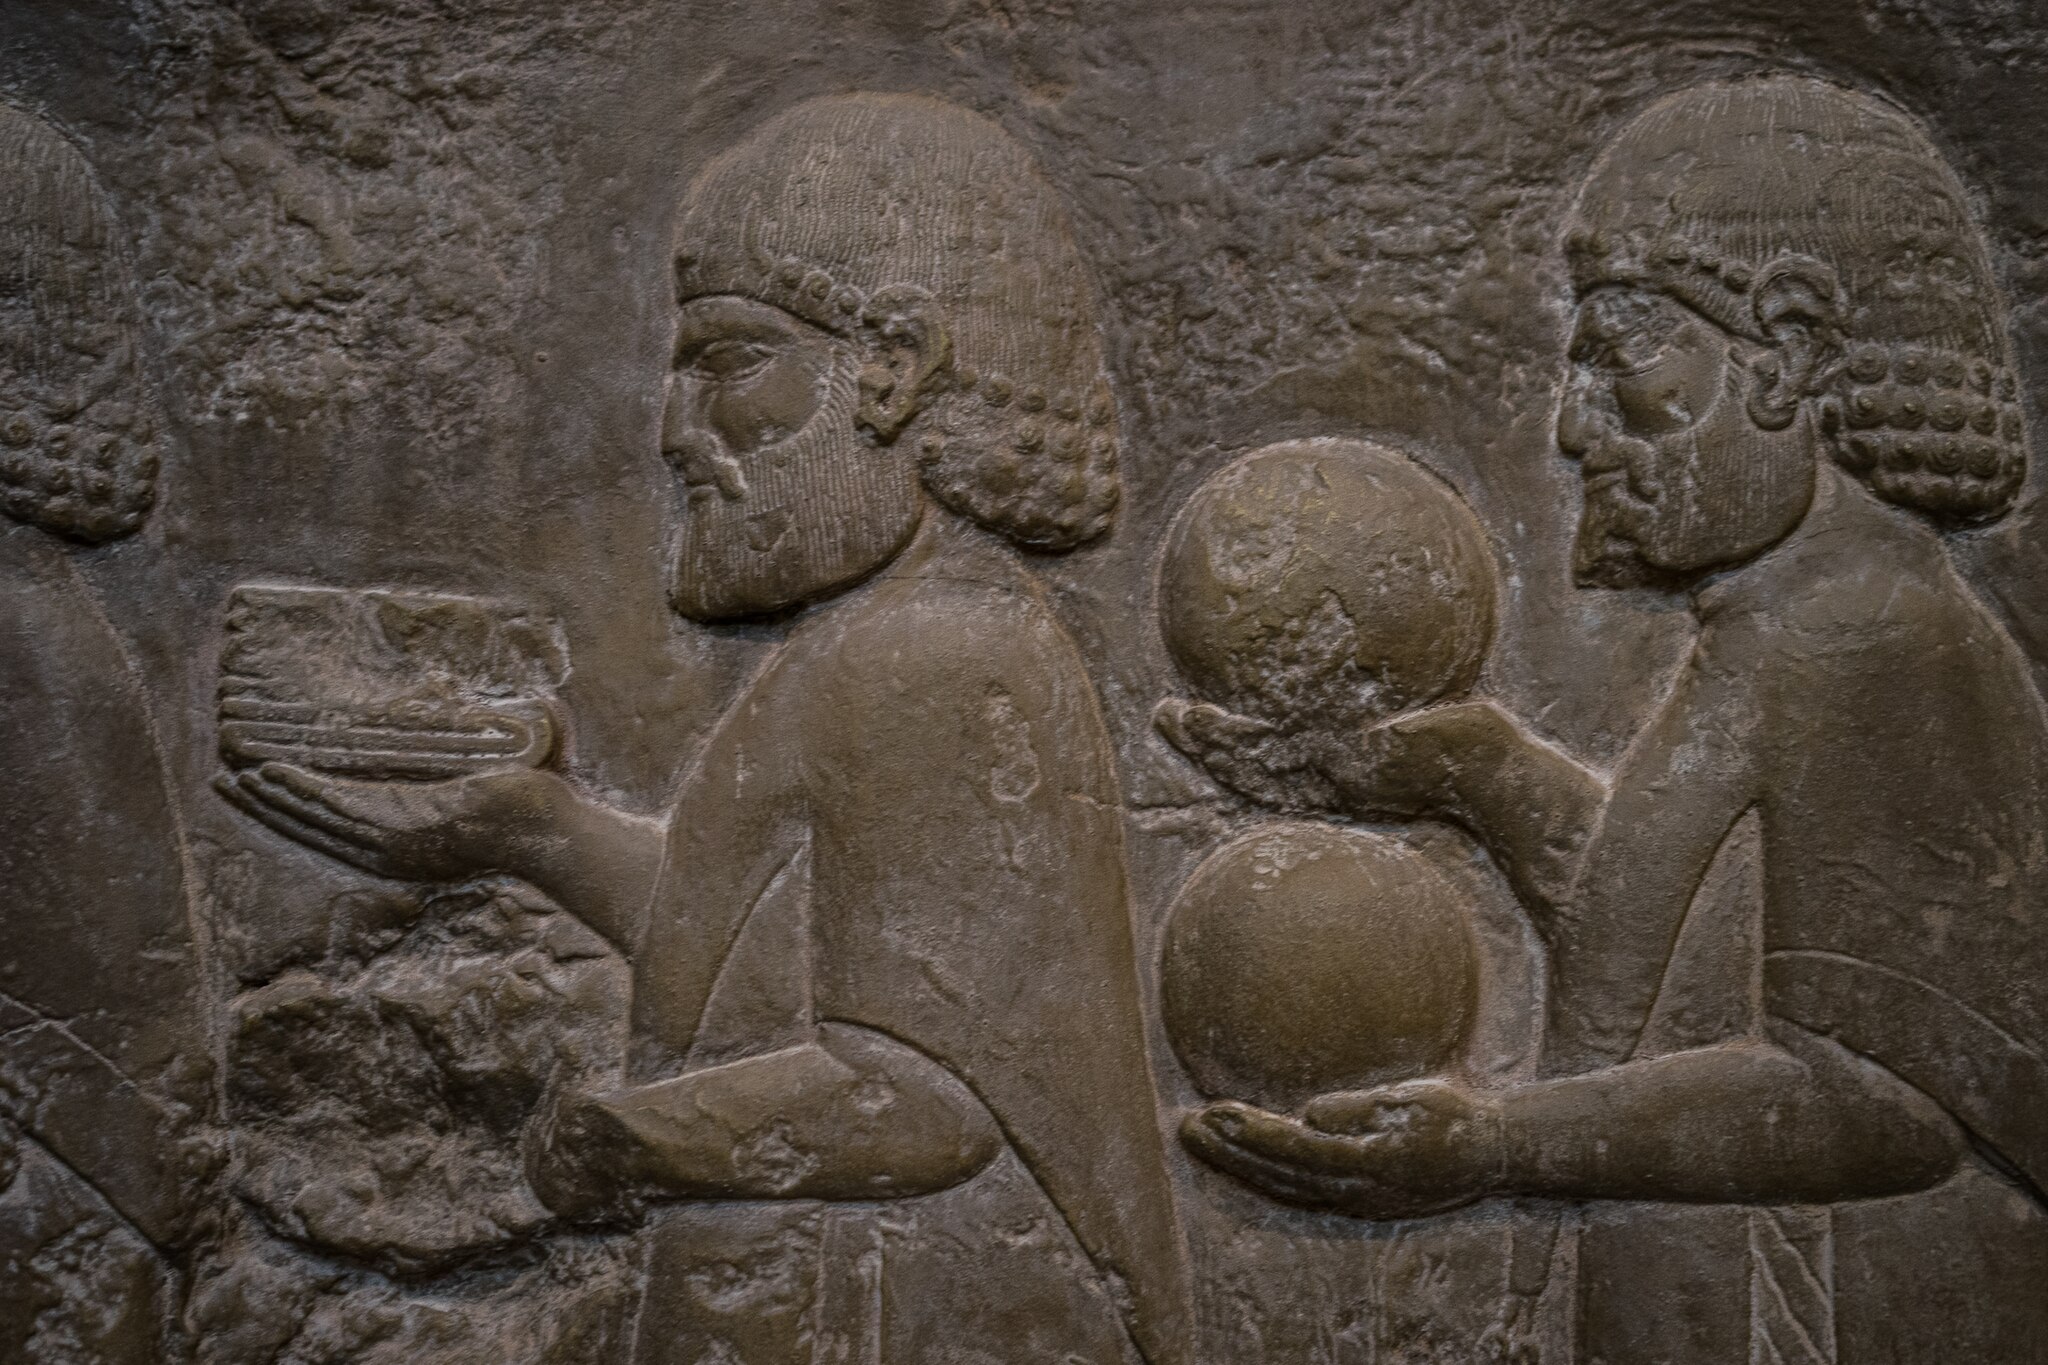
Title: British Museum - Room 51 (21079172991)
Description: British Museum - Room 51
Date: 2015-09-01 13:13
Categories: Photographs by Paul Hudson, Room 52, British Museum, Flickr images reviewed by FlickreviewR 2, Ionian delegation, Apadana, Reliefs from Persepolis